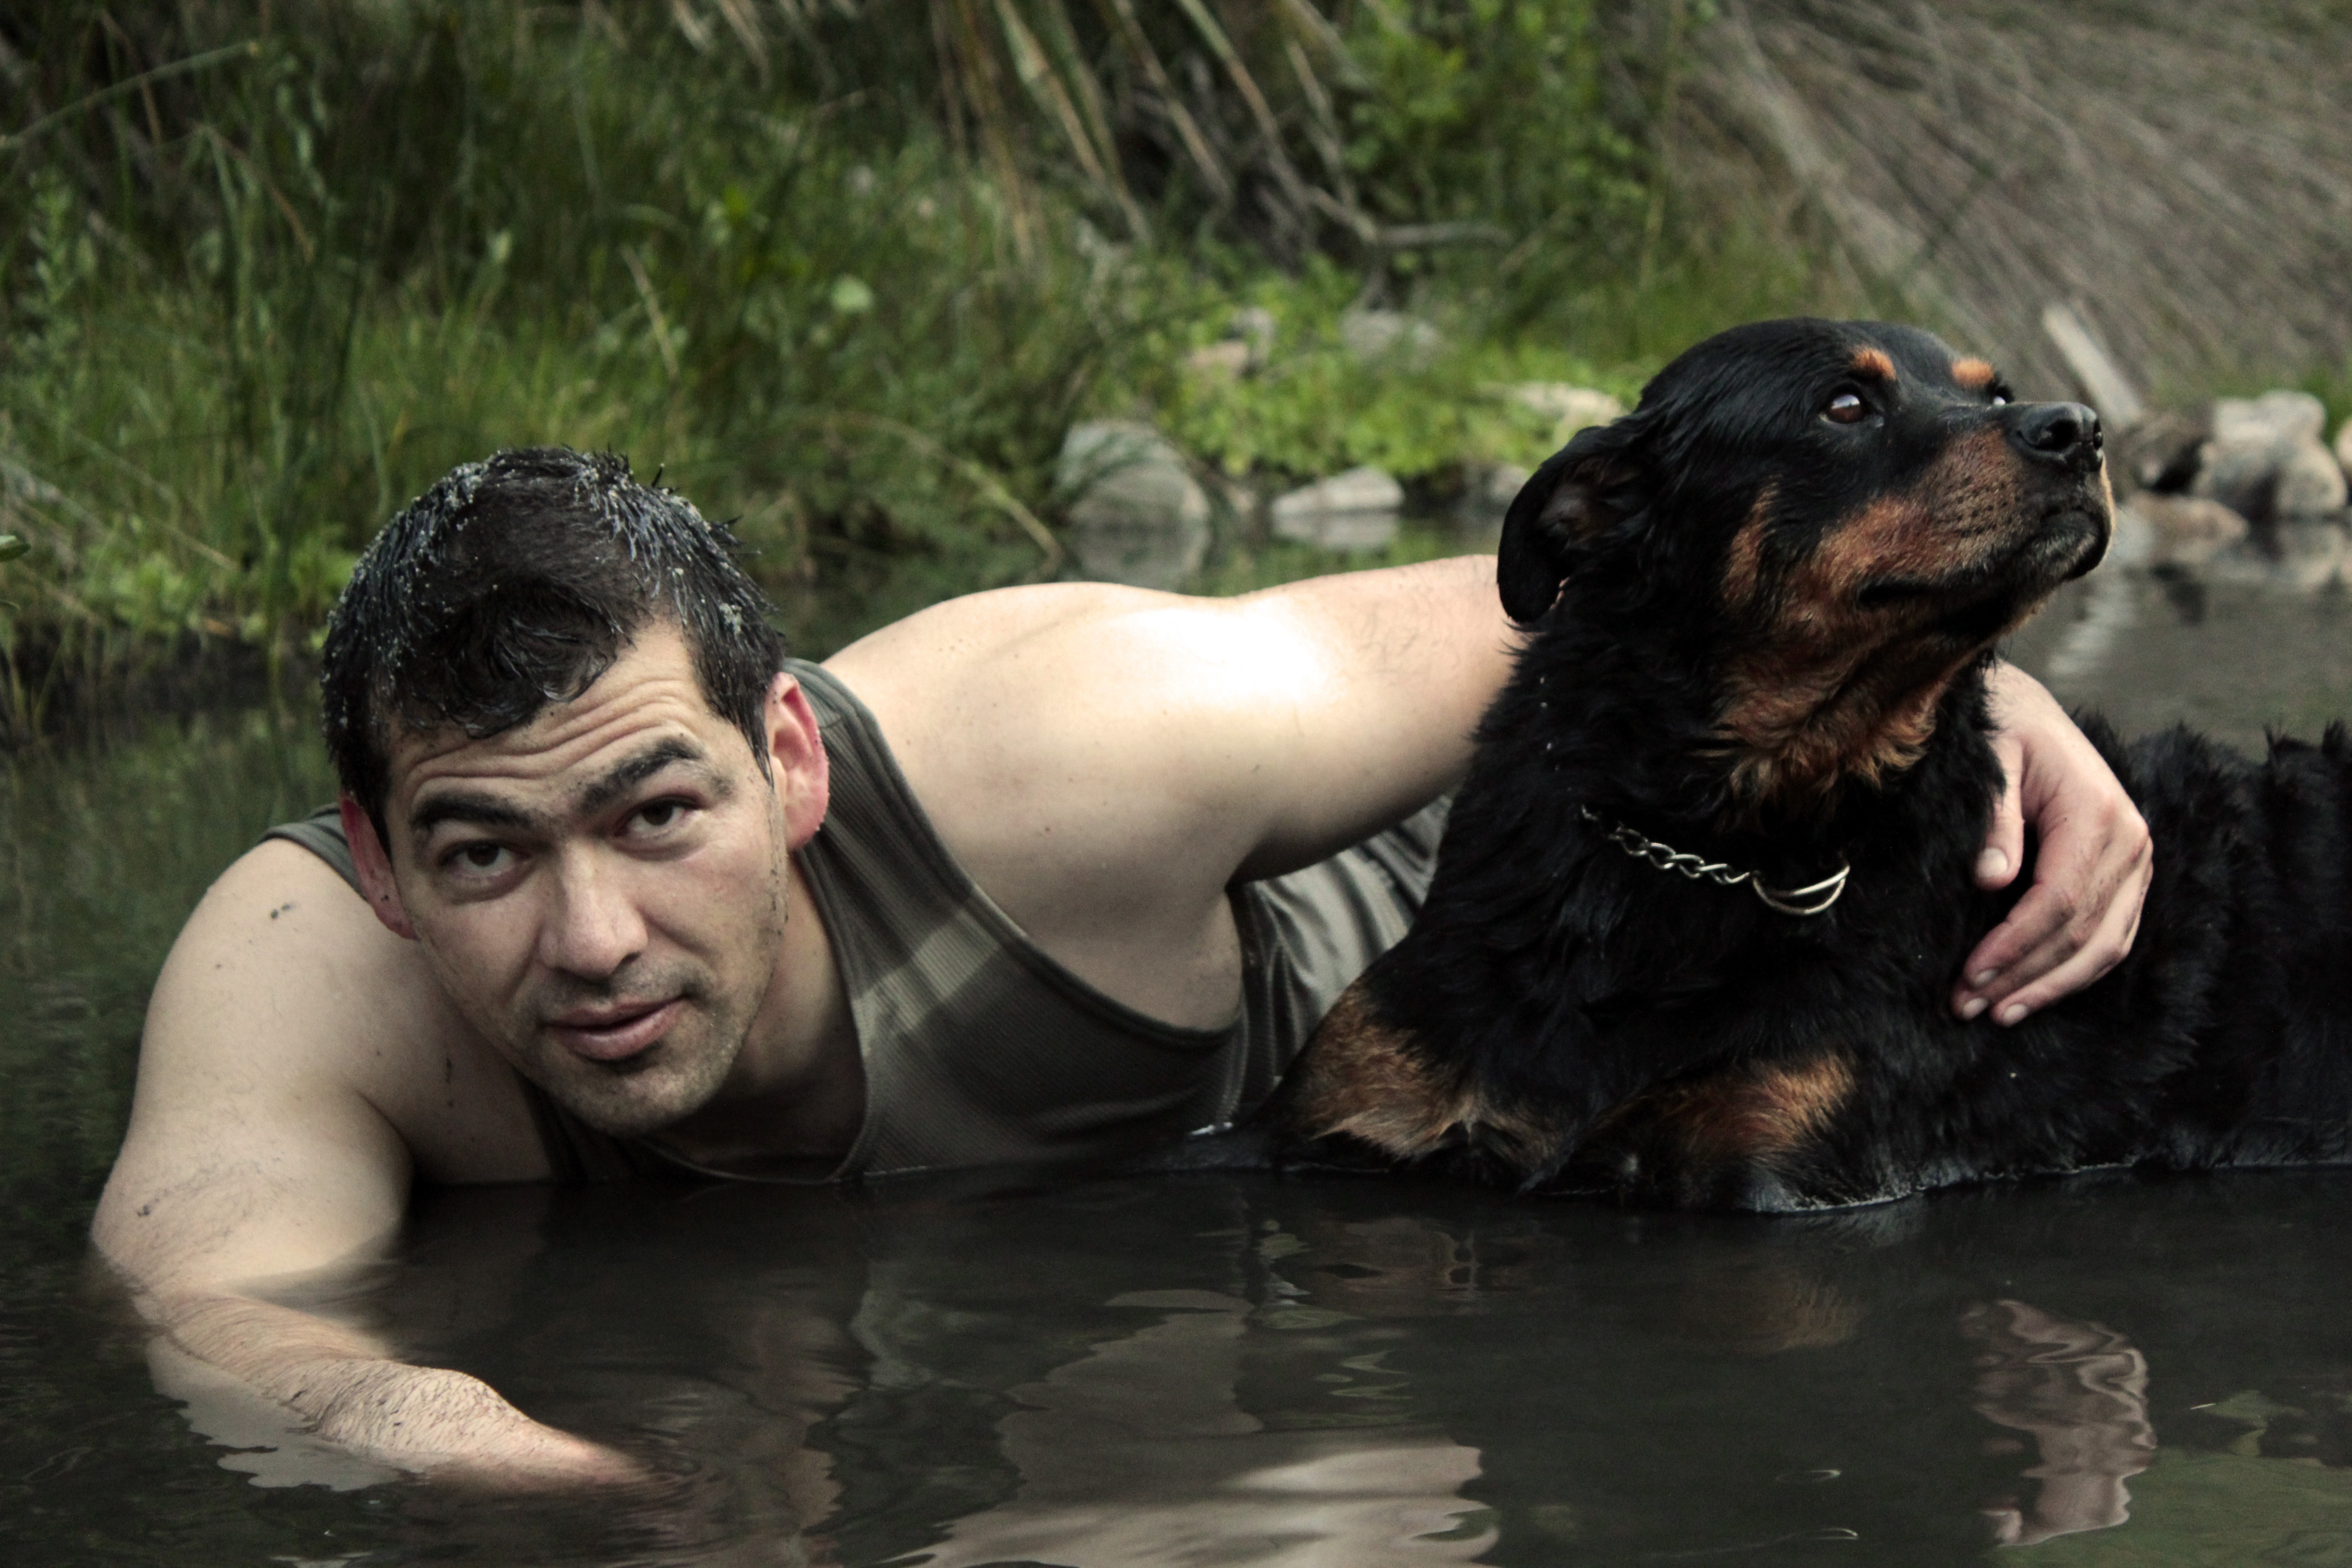
dog, summer, pet, mammal, black, swimming, see, best friend, dog like mammal